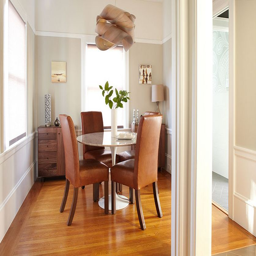
when clouds sneak into our homes -- dining room with a beautiful lamp shade above